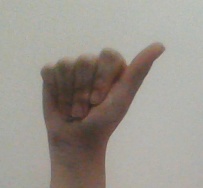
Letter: dhad